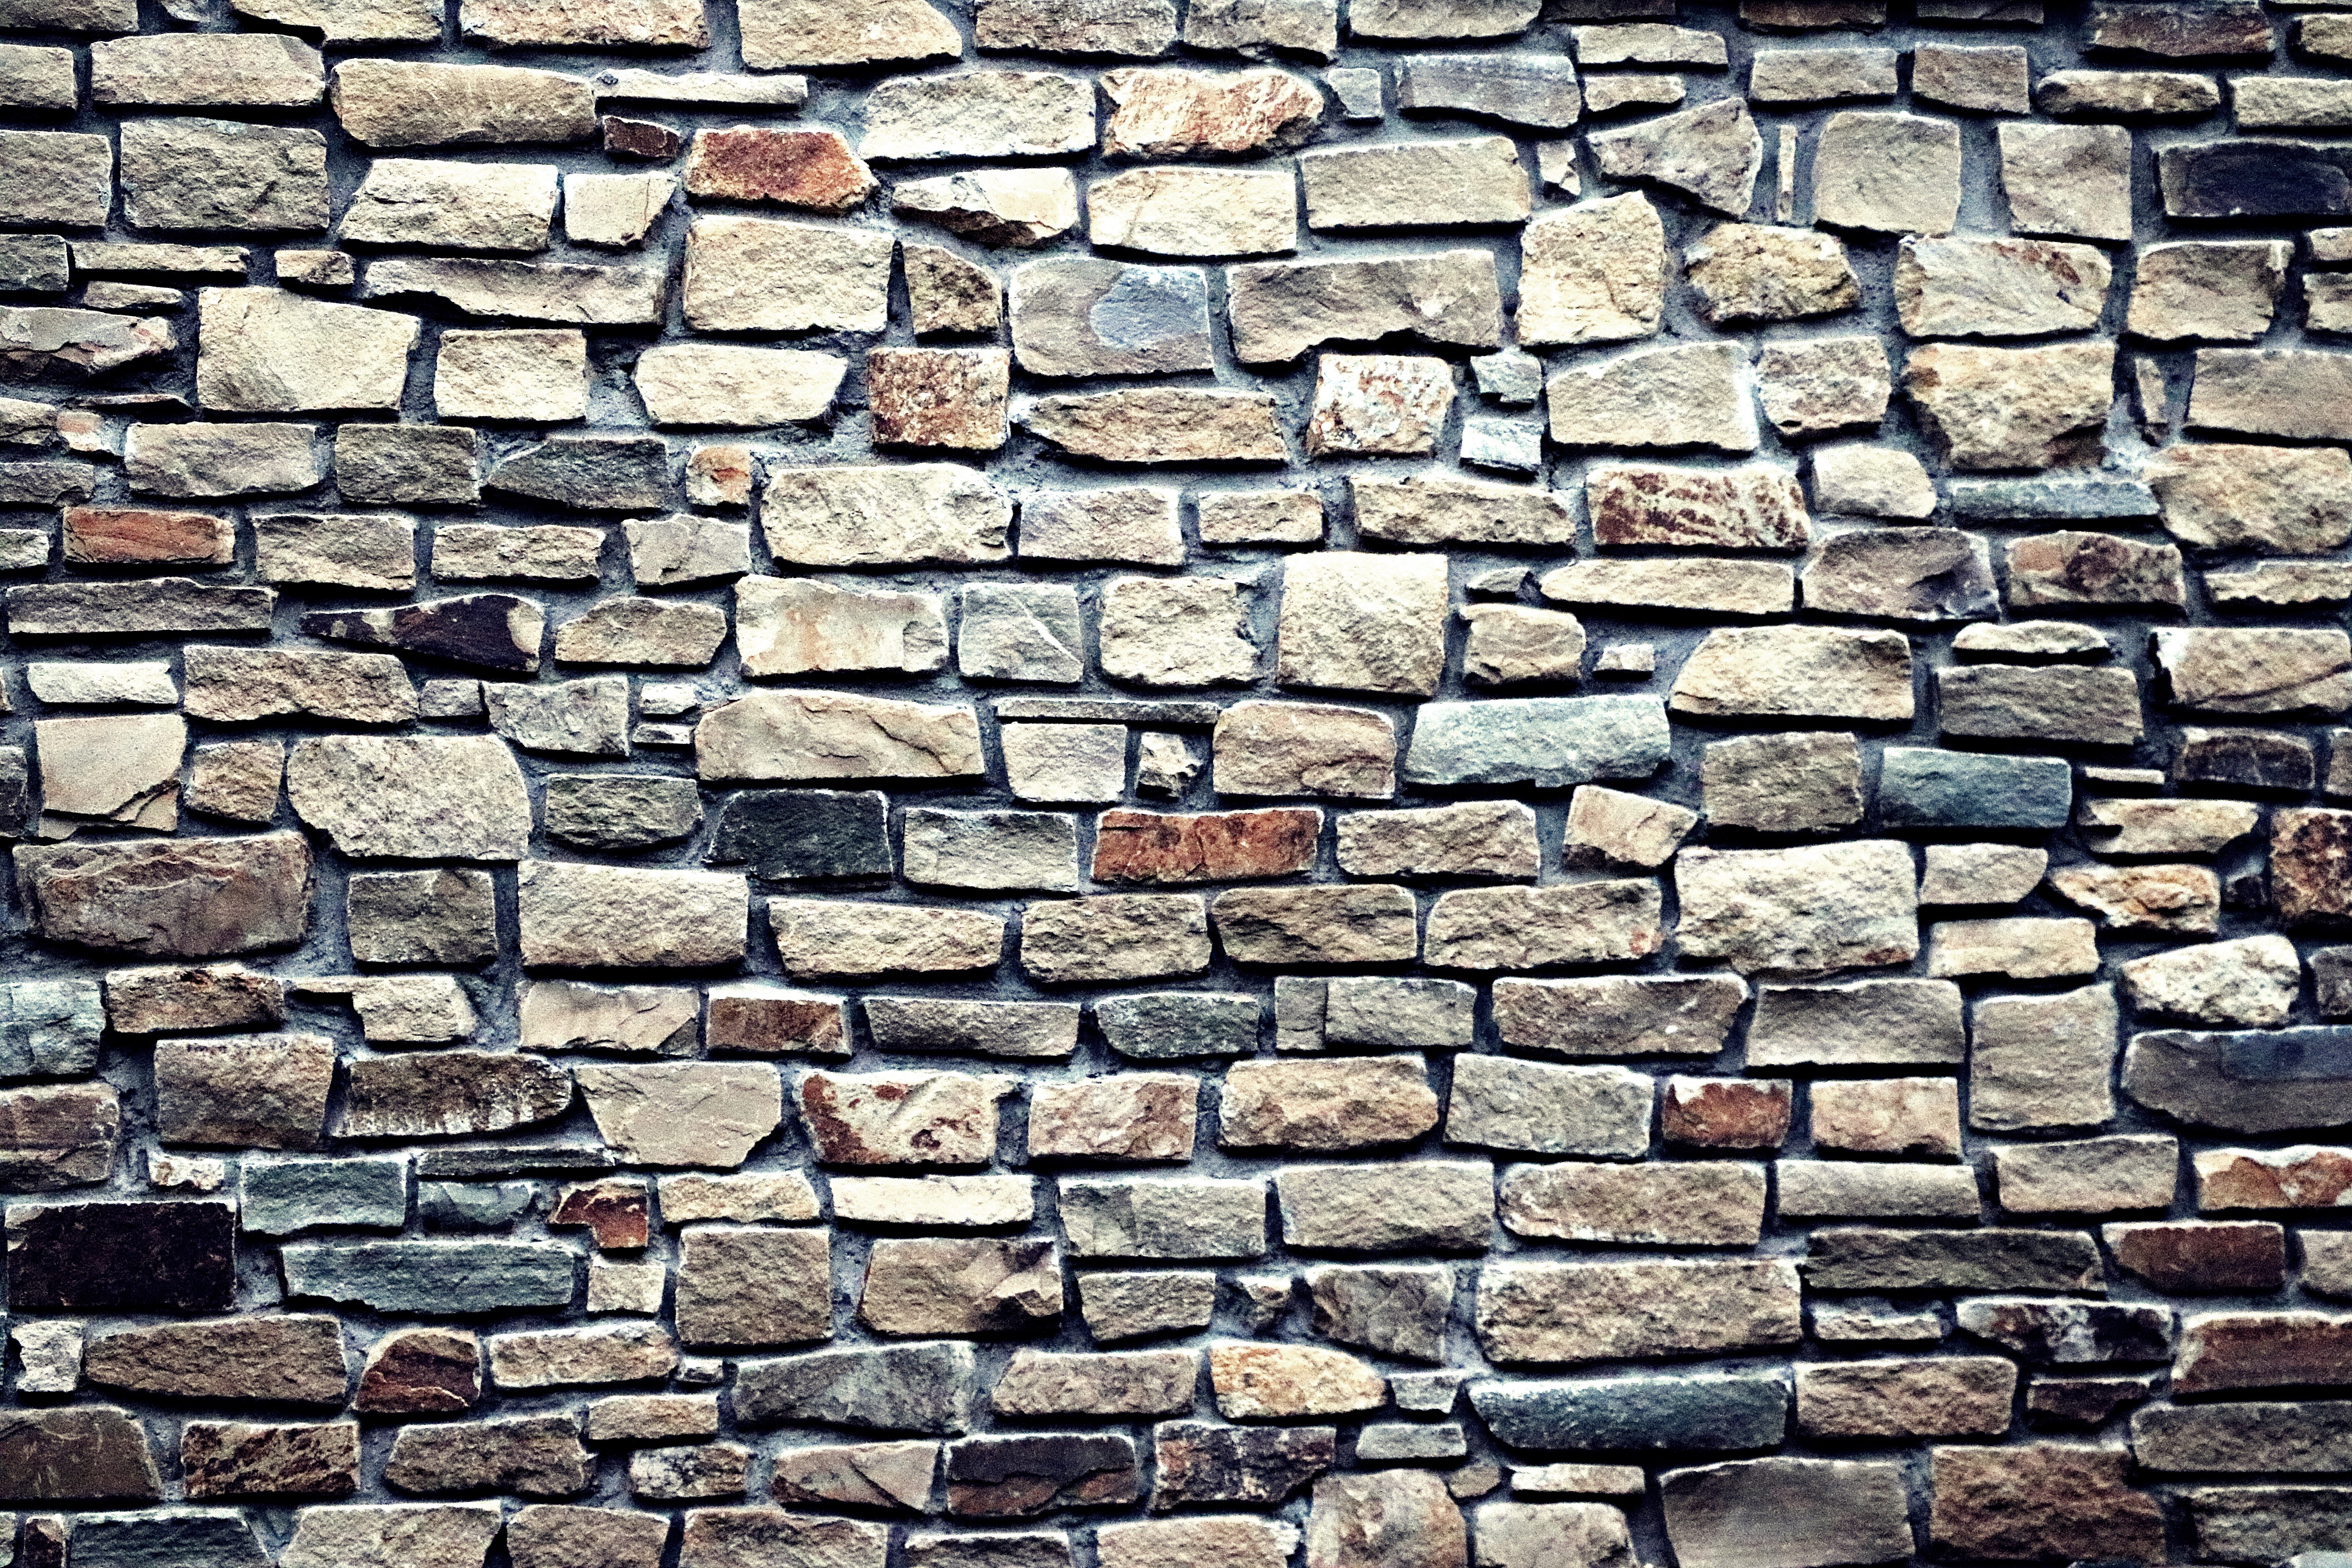
rock, texture, floor, old, cobblestone, wall, stone, rustic, web, pattern, paint, facade, stone wall, colorful, brick, material, concrete, patch, torn, grey, rubble, background, walls, marble, wallpaper, beautiful, brickwork, away, masonry, backgrounds, plaster, bunker, meander, flooring, road surface, eighteen, twenty, pithy